Cristiano Ronaldo

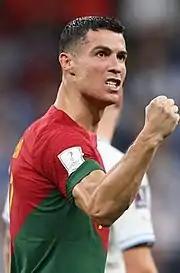
Ronaldo during a group stage game against Uruguay at the 2022 World Cup

At the age of 18, Ronaldo made his debut for Portugal as a substitute against Kazakhstan on 20 August 2003. At UEFA Euro 2004, he scored his first international goal in a 2–1 group stage loss to Greece in his eighth international appearance. Despite Portugal losing to Greece again in the final, Ronaldo made the team of the tournament, with two assists and two goals. In the 2006 FIFA World Cup, at the age of 21 years and 132 days, Ronaldo became the youngest ever goalscorer for Portugal at a World Cup finals. Portugal reached the semi-finals, where Portugal lost to France, with Ronaldo being booed during their defeat, due to an incident that occurred in the quarter-finals against England. FIFA's Technical Study Group overlooked him for the tournament's Best Young Player award and handed it to Germany's Lukas Podolski, citing his behaviour as a factor in the decision.